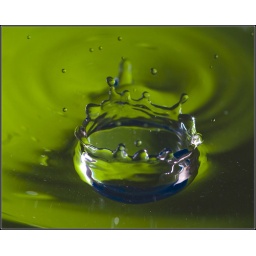
Added green paper under the glass bowl